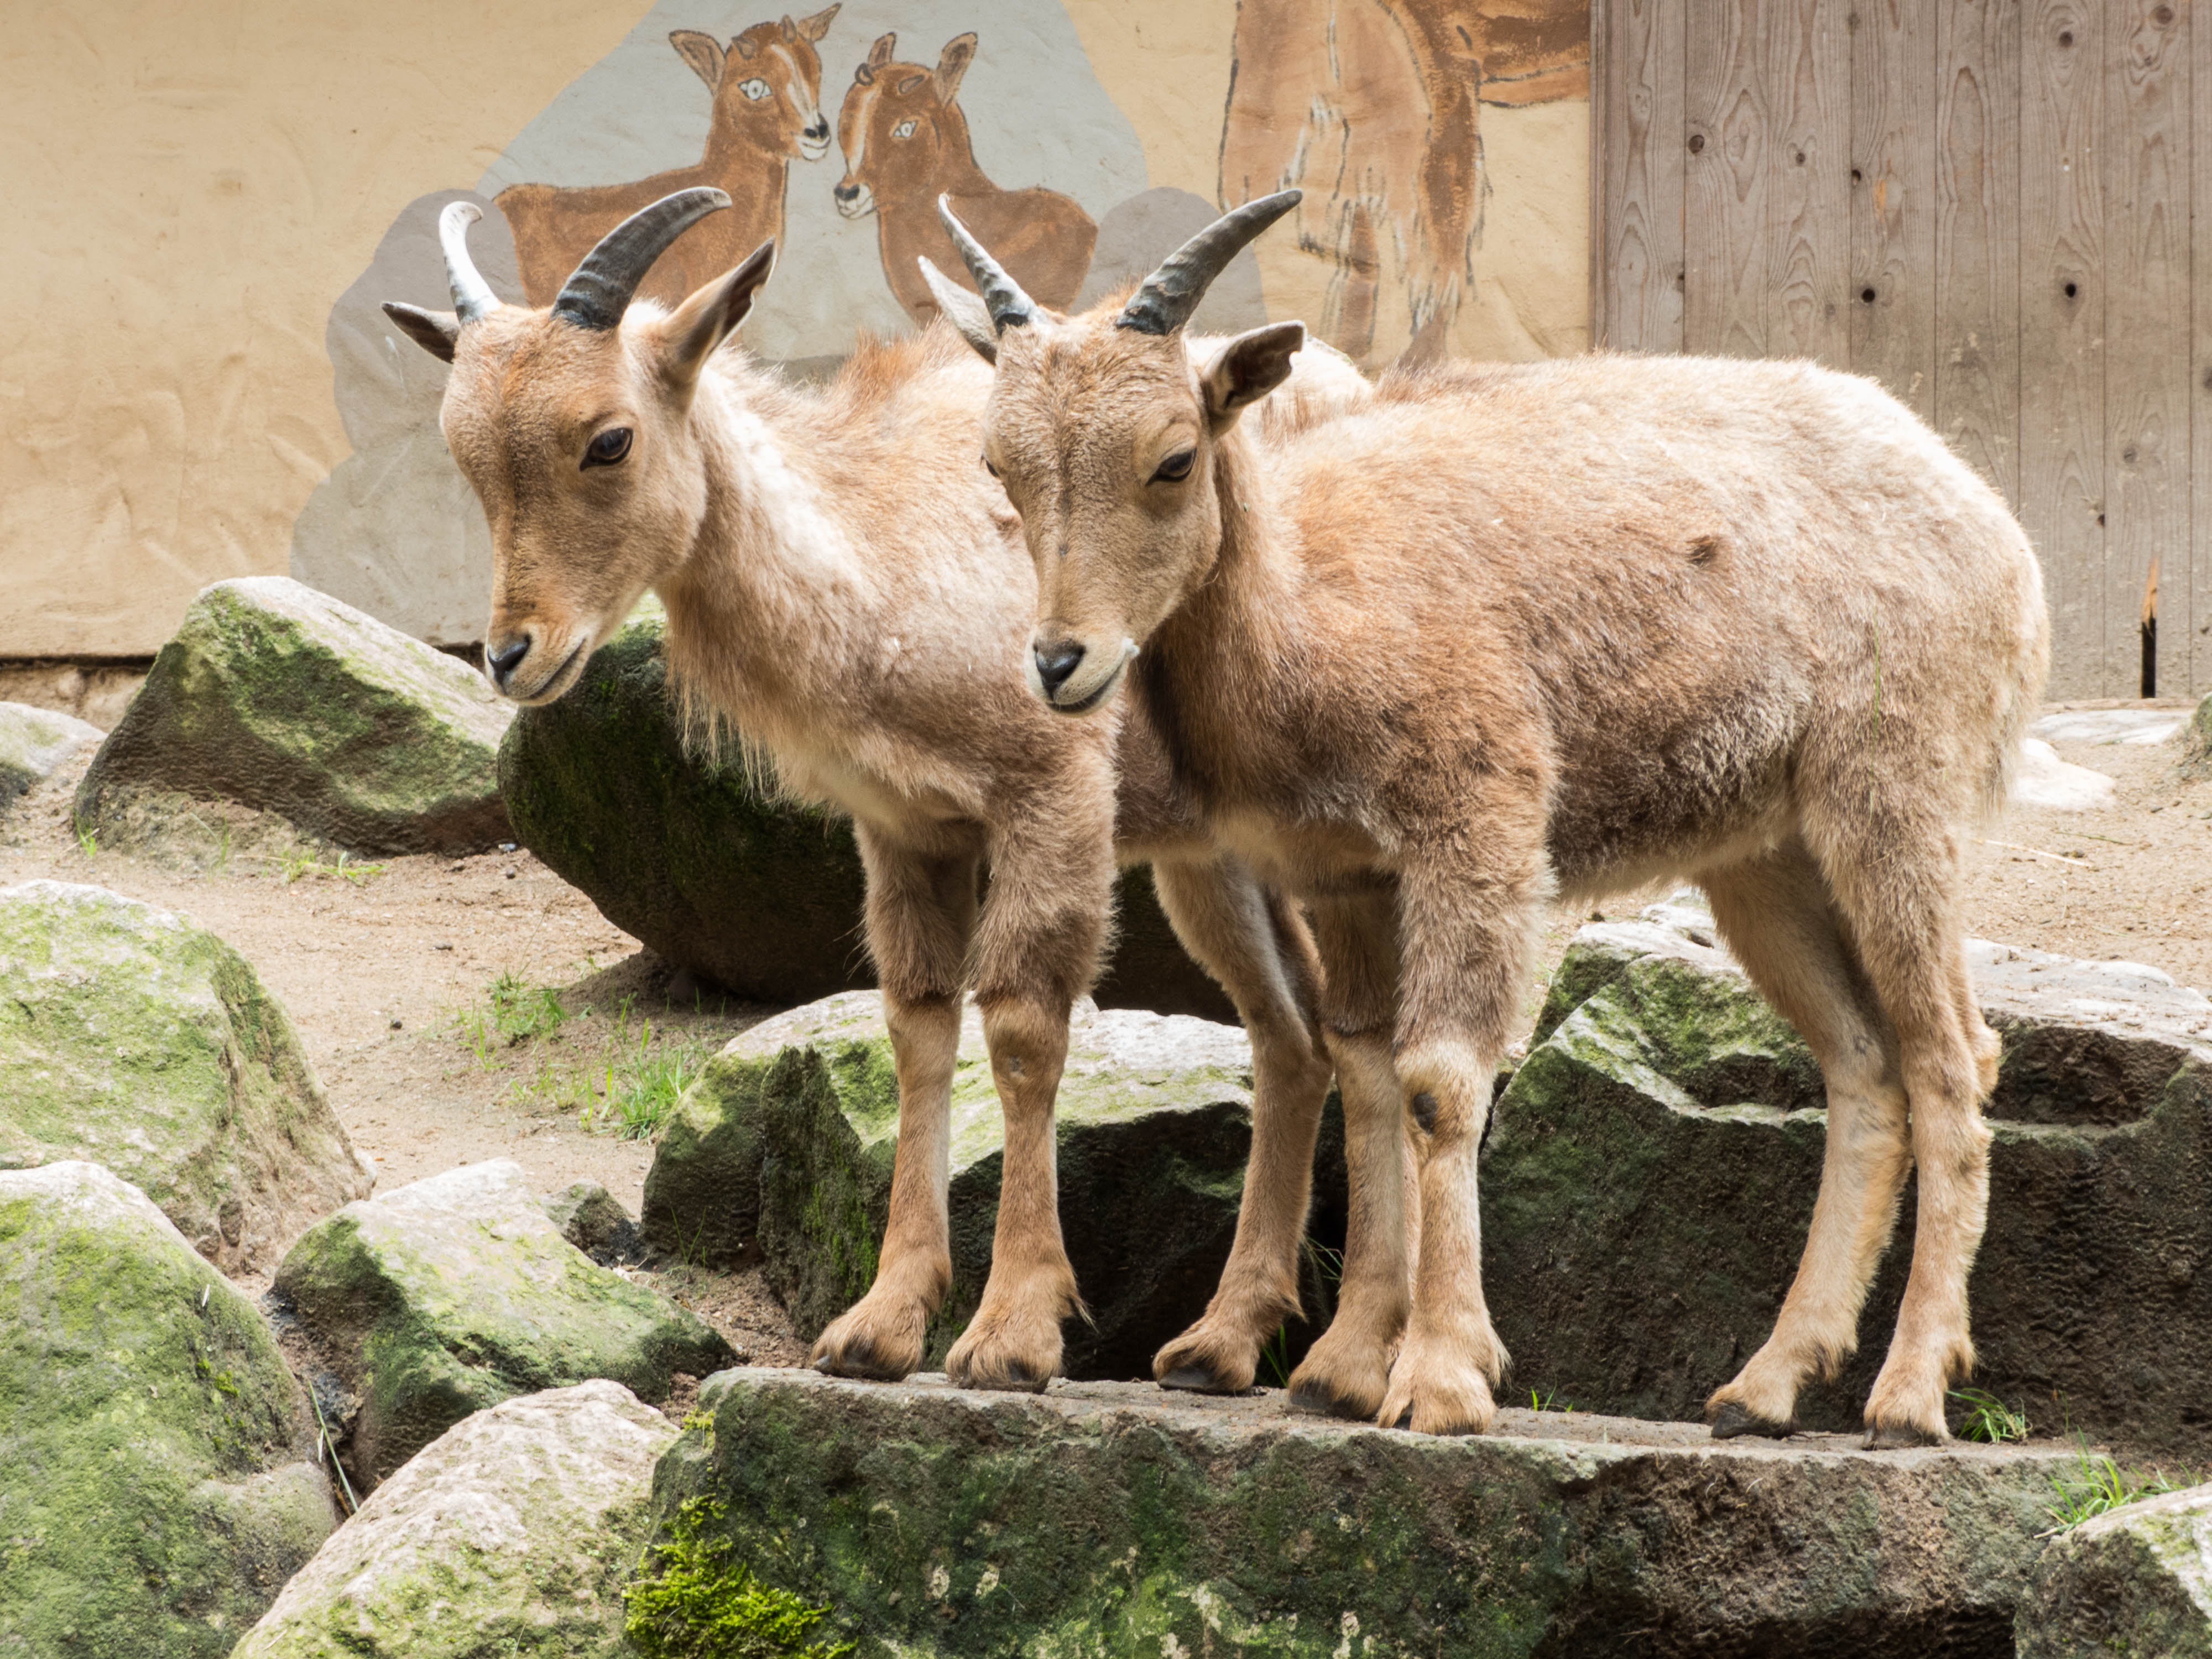
nature, stone, wildlife, zoo, livestock, sheep, mammal, fauna, mountain goat, goats, vertebrate, wildlife photography, bighorn, billy goat, barbary sheep